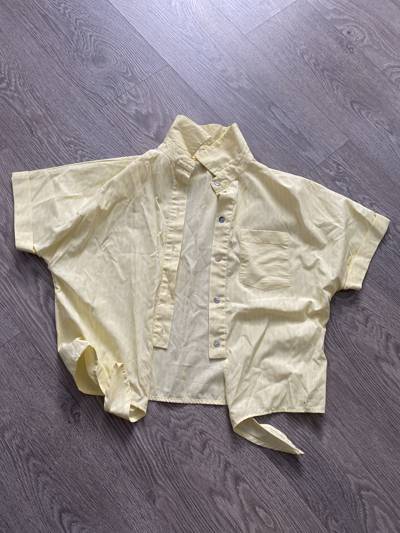
Waste category: clothes